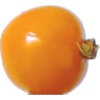
Label: Physalis 1